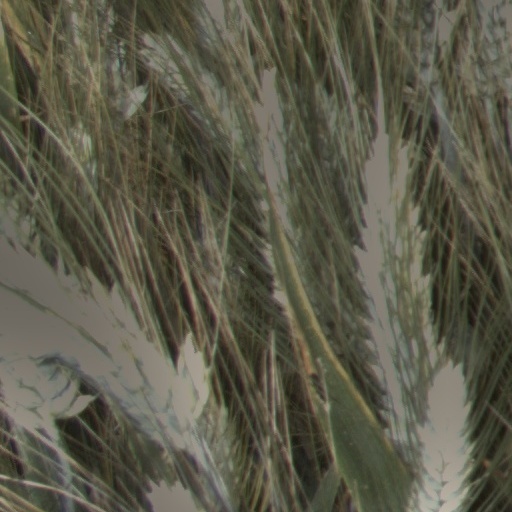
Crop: wheat